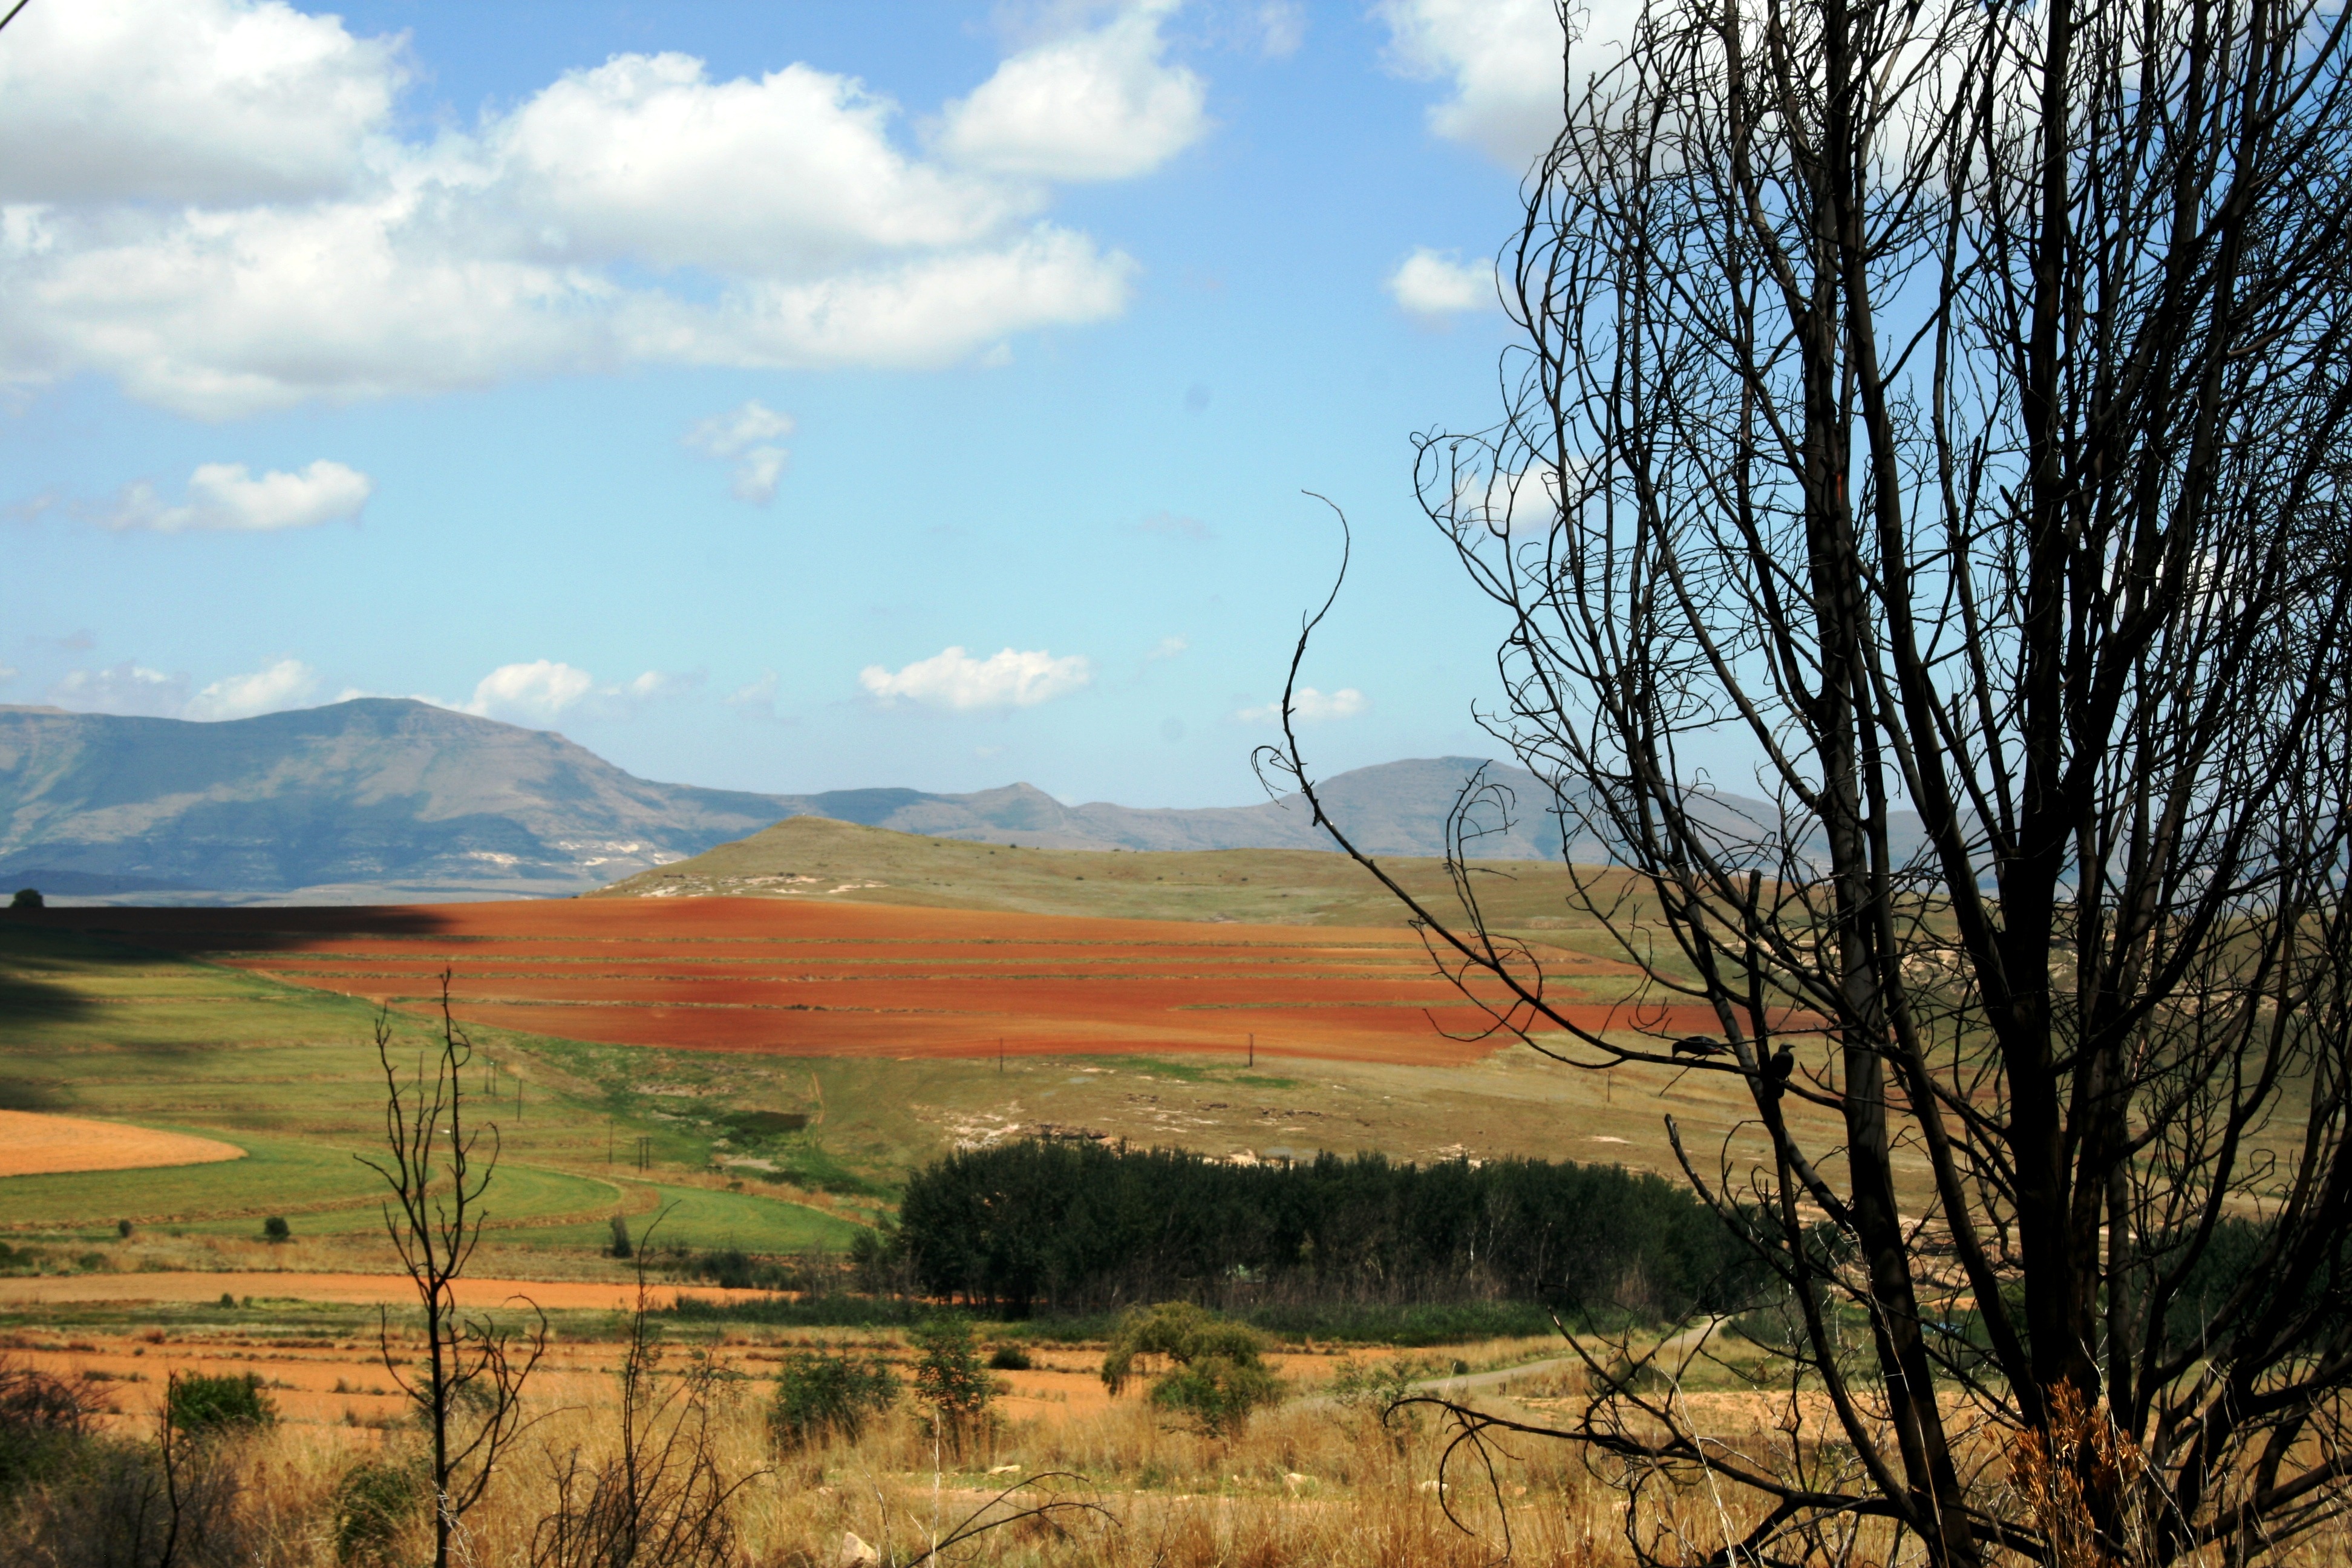
landscape, tree, nature, grass, horizon, wilderness, mountain, sky, meadow, prairie, morning, hill, lake, autumn, savanna, plain, clouds, mountains, grassland, plateau, habitat, ecosystem, steppe, rural area, veld, natural environment, geographical feature, atmospheric phenomenon, far blue mountains